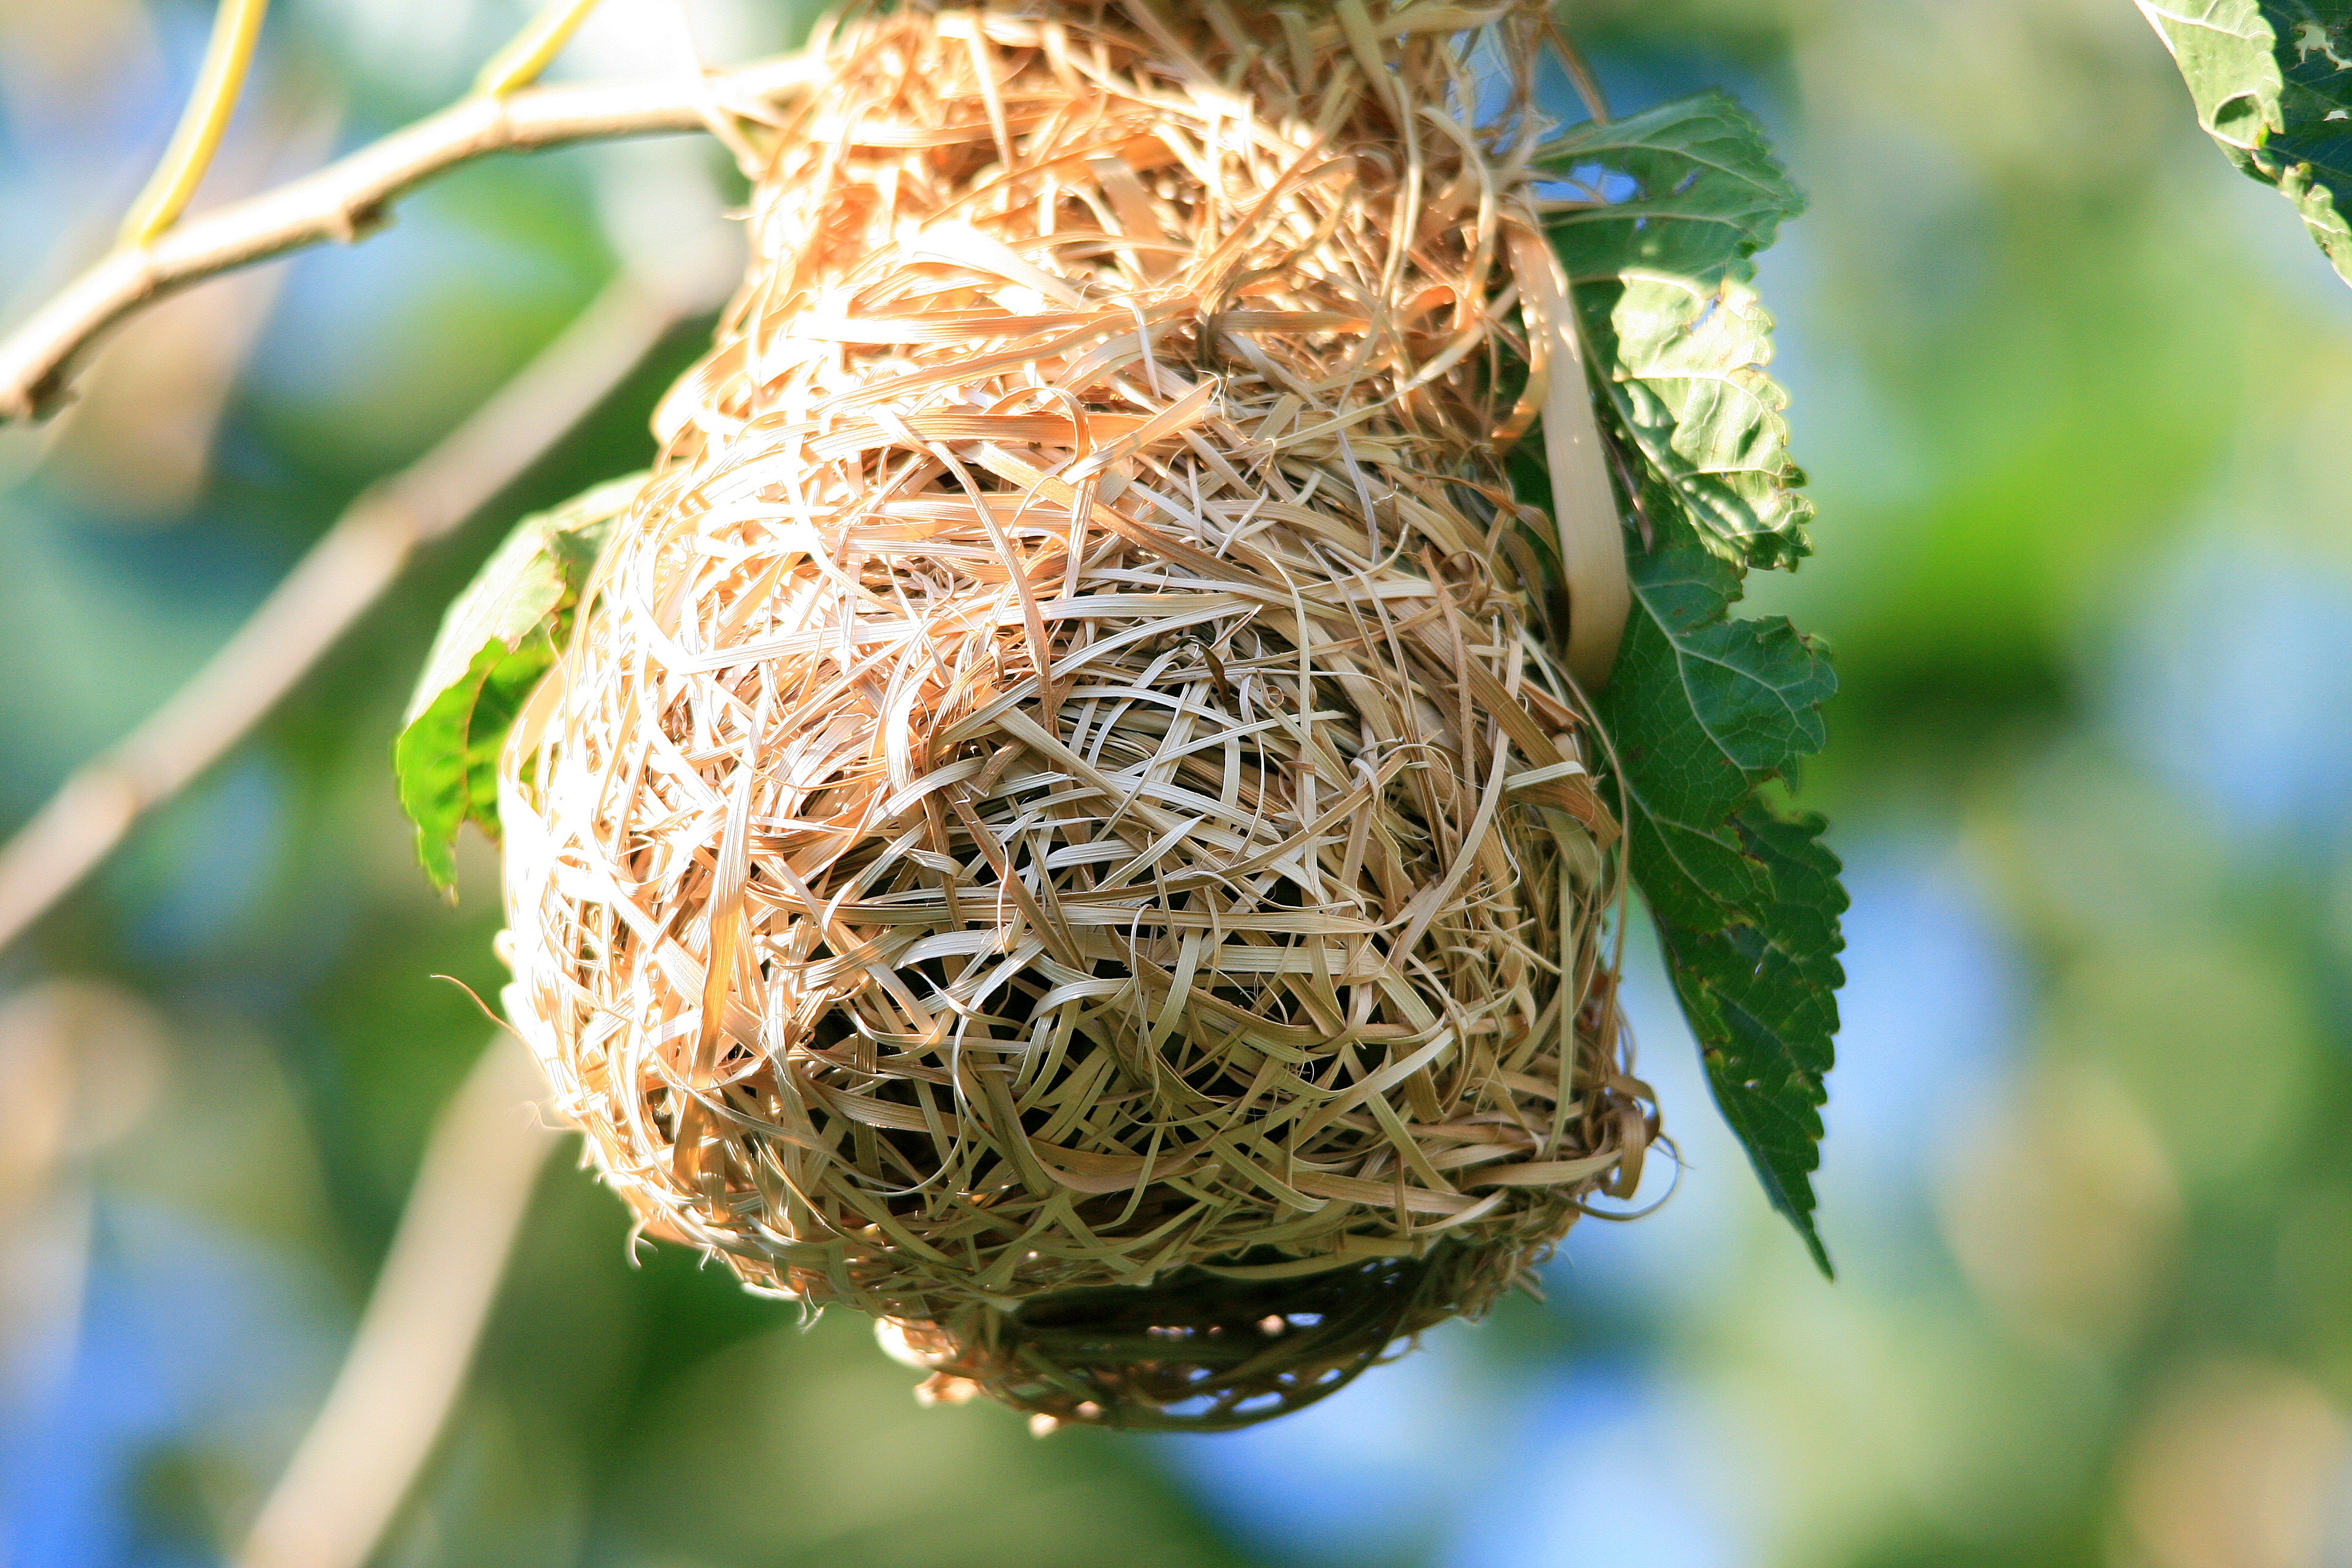
nature, branch, bird, plant, house, flower, old, food, dried, agriculture, garden, flora, fauna, twig, shelter, haven, bird nest, nest, bleached, woven, macro photography, bird's nest, old world flycatcher, bird's, weaver's